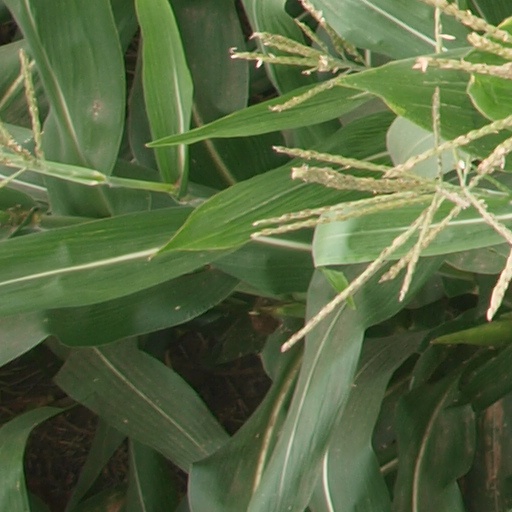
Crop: maize; corn